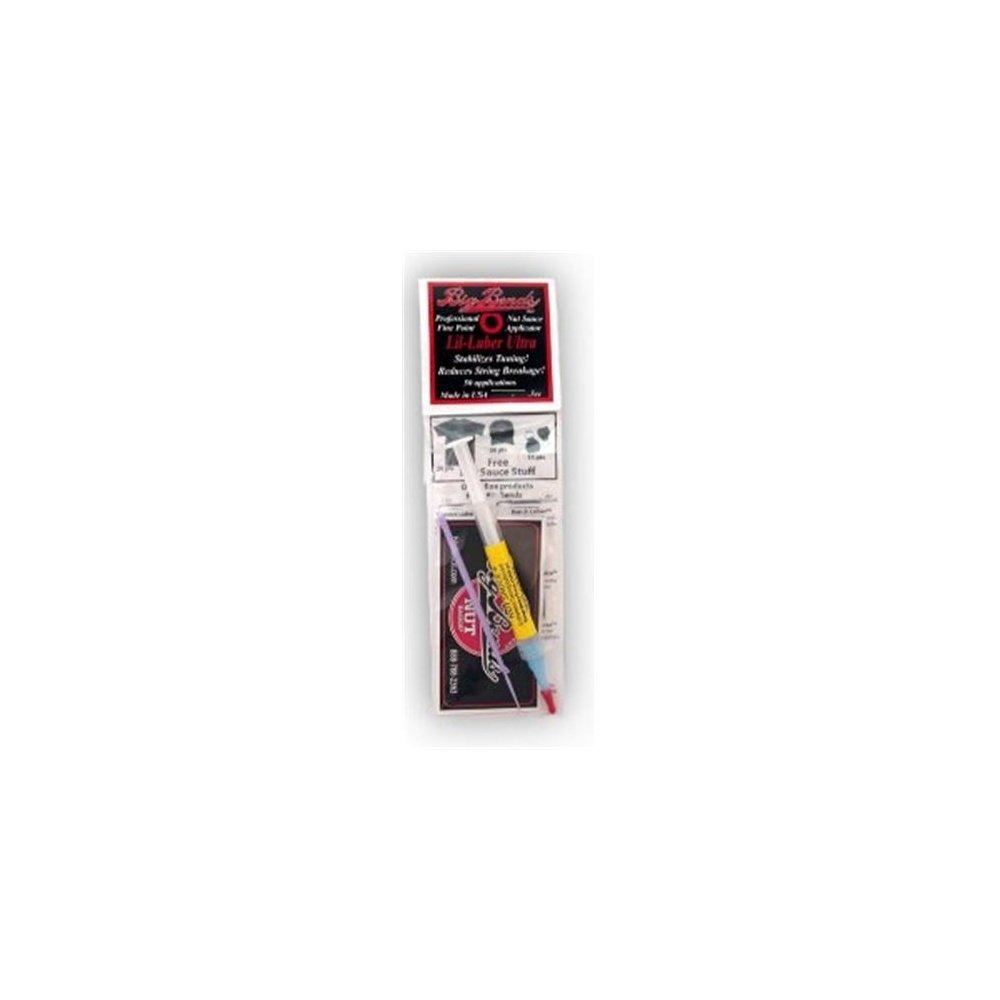
Item Name: Nut Sauce Lil Luber 0.5cc by Big Bends
Bullet Point 1: Ends pitch drift
Bullet Point 2: Ends string breakage problems
Bullet Point 3: Stops wear & tear at bridge and nut
Bullet Point 4: Increases sustain and harmonics
Bullet Point 5: Improves overall performance of all stringed instruments
Value: 1000.0
Unit: millilitre

Price: 8.89